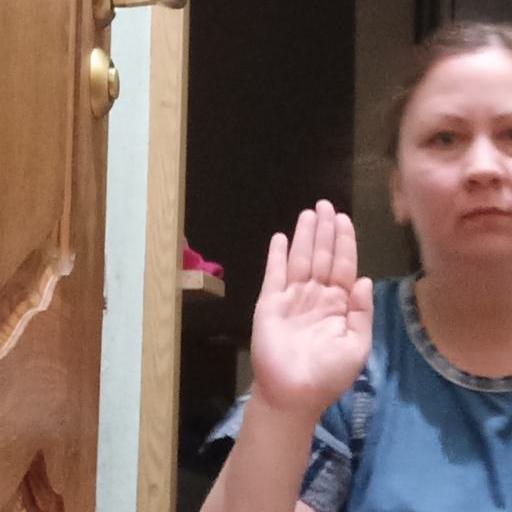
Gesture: stop